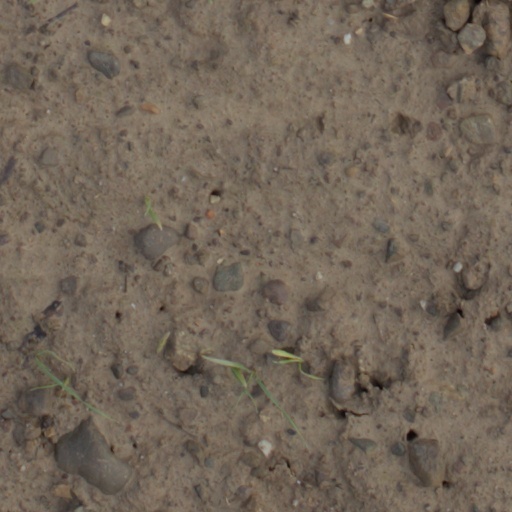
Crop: wheat